Morten Gamst Pedersen

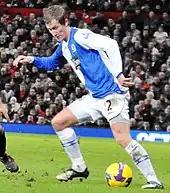
Pedersen playing for Blackburn Rovers in 2009

Pedersen was signed by Blackburn boss Graeme Souness in 2004, just in time for the 2004–05 season. The Norwegian international made his Premier League debut in a 1–1 draw against local rivals Manchester United on 28 August 2004, a match Blackburn were leading until deep into injury time. He initially struggled to make an impact in the Premier League and had lengthy period of not being selected after Souness was replaced by Mark Hughes as the Blackburn manager in September 2004. However, he started the year of 2005 by scoring against Cardiff City on his return to the side and going on to score three goals in his next three matches. In his first season in English football he featured in 27 matches and scored 8 goals in all competitions.